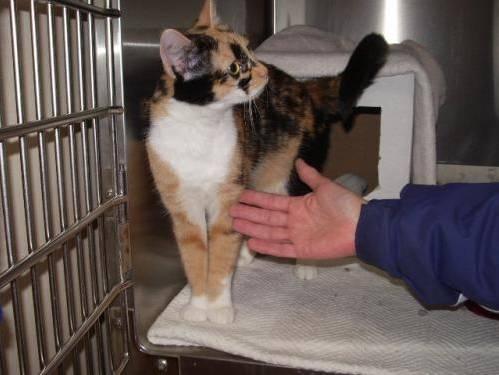
cat